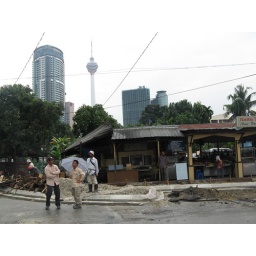
Kampung Baru hawker market in the foreground - but it is being gentrified and they are building pavements